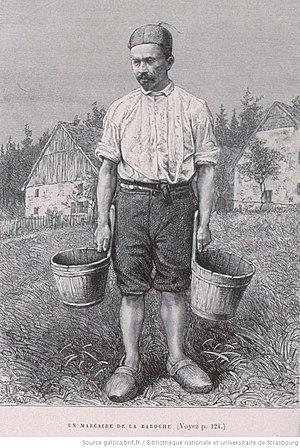
Marcaire de la Baroche
Une marcairie ou marquairerie est un bâtiment agricole dépendant d'une ferme, de petite à moyenne taille, établie dans les alpages du massif des Vosges, le plus souvent sur les hautes chaumes et parfois dans des vallons isolés des Vosges moyennes. Il se compose d'une étable et de deux pièces destinées l'une à la transformation du lait et l'autre au stockage ou « dépôt » pour l'affinage des fromages cuits. Le mot vient de « marcaire », francisation du terme alsacien « malker » qui signifie littéralement « trayeur de lait ». Le terme n'est toutefois utilisé que dans la zone tampon entre l'aire linguistique alémanique et l'aire lorraine qui entre directement en contact de par leurs activités économiques : cela va du pays de Sarrebourg au Ballon d'Alsace en suivant la ligne de crêtes. Ce sont surtout les Vosgiens qui emploient ce mot d'emprunt dans leur langue régionale même si les Lorrains du plateau l'ont adopté comme synonyme de bouvier, vacher ou berger.